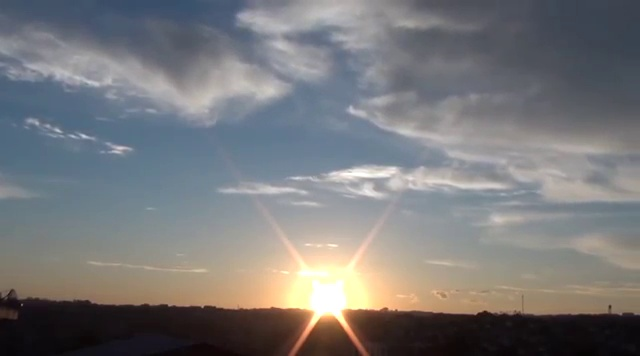
Fire: no
Smoke: no